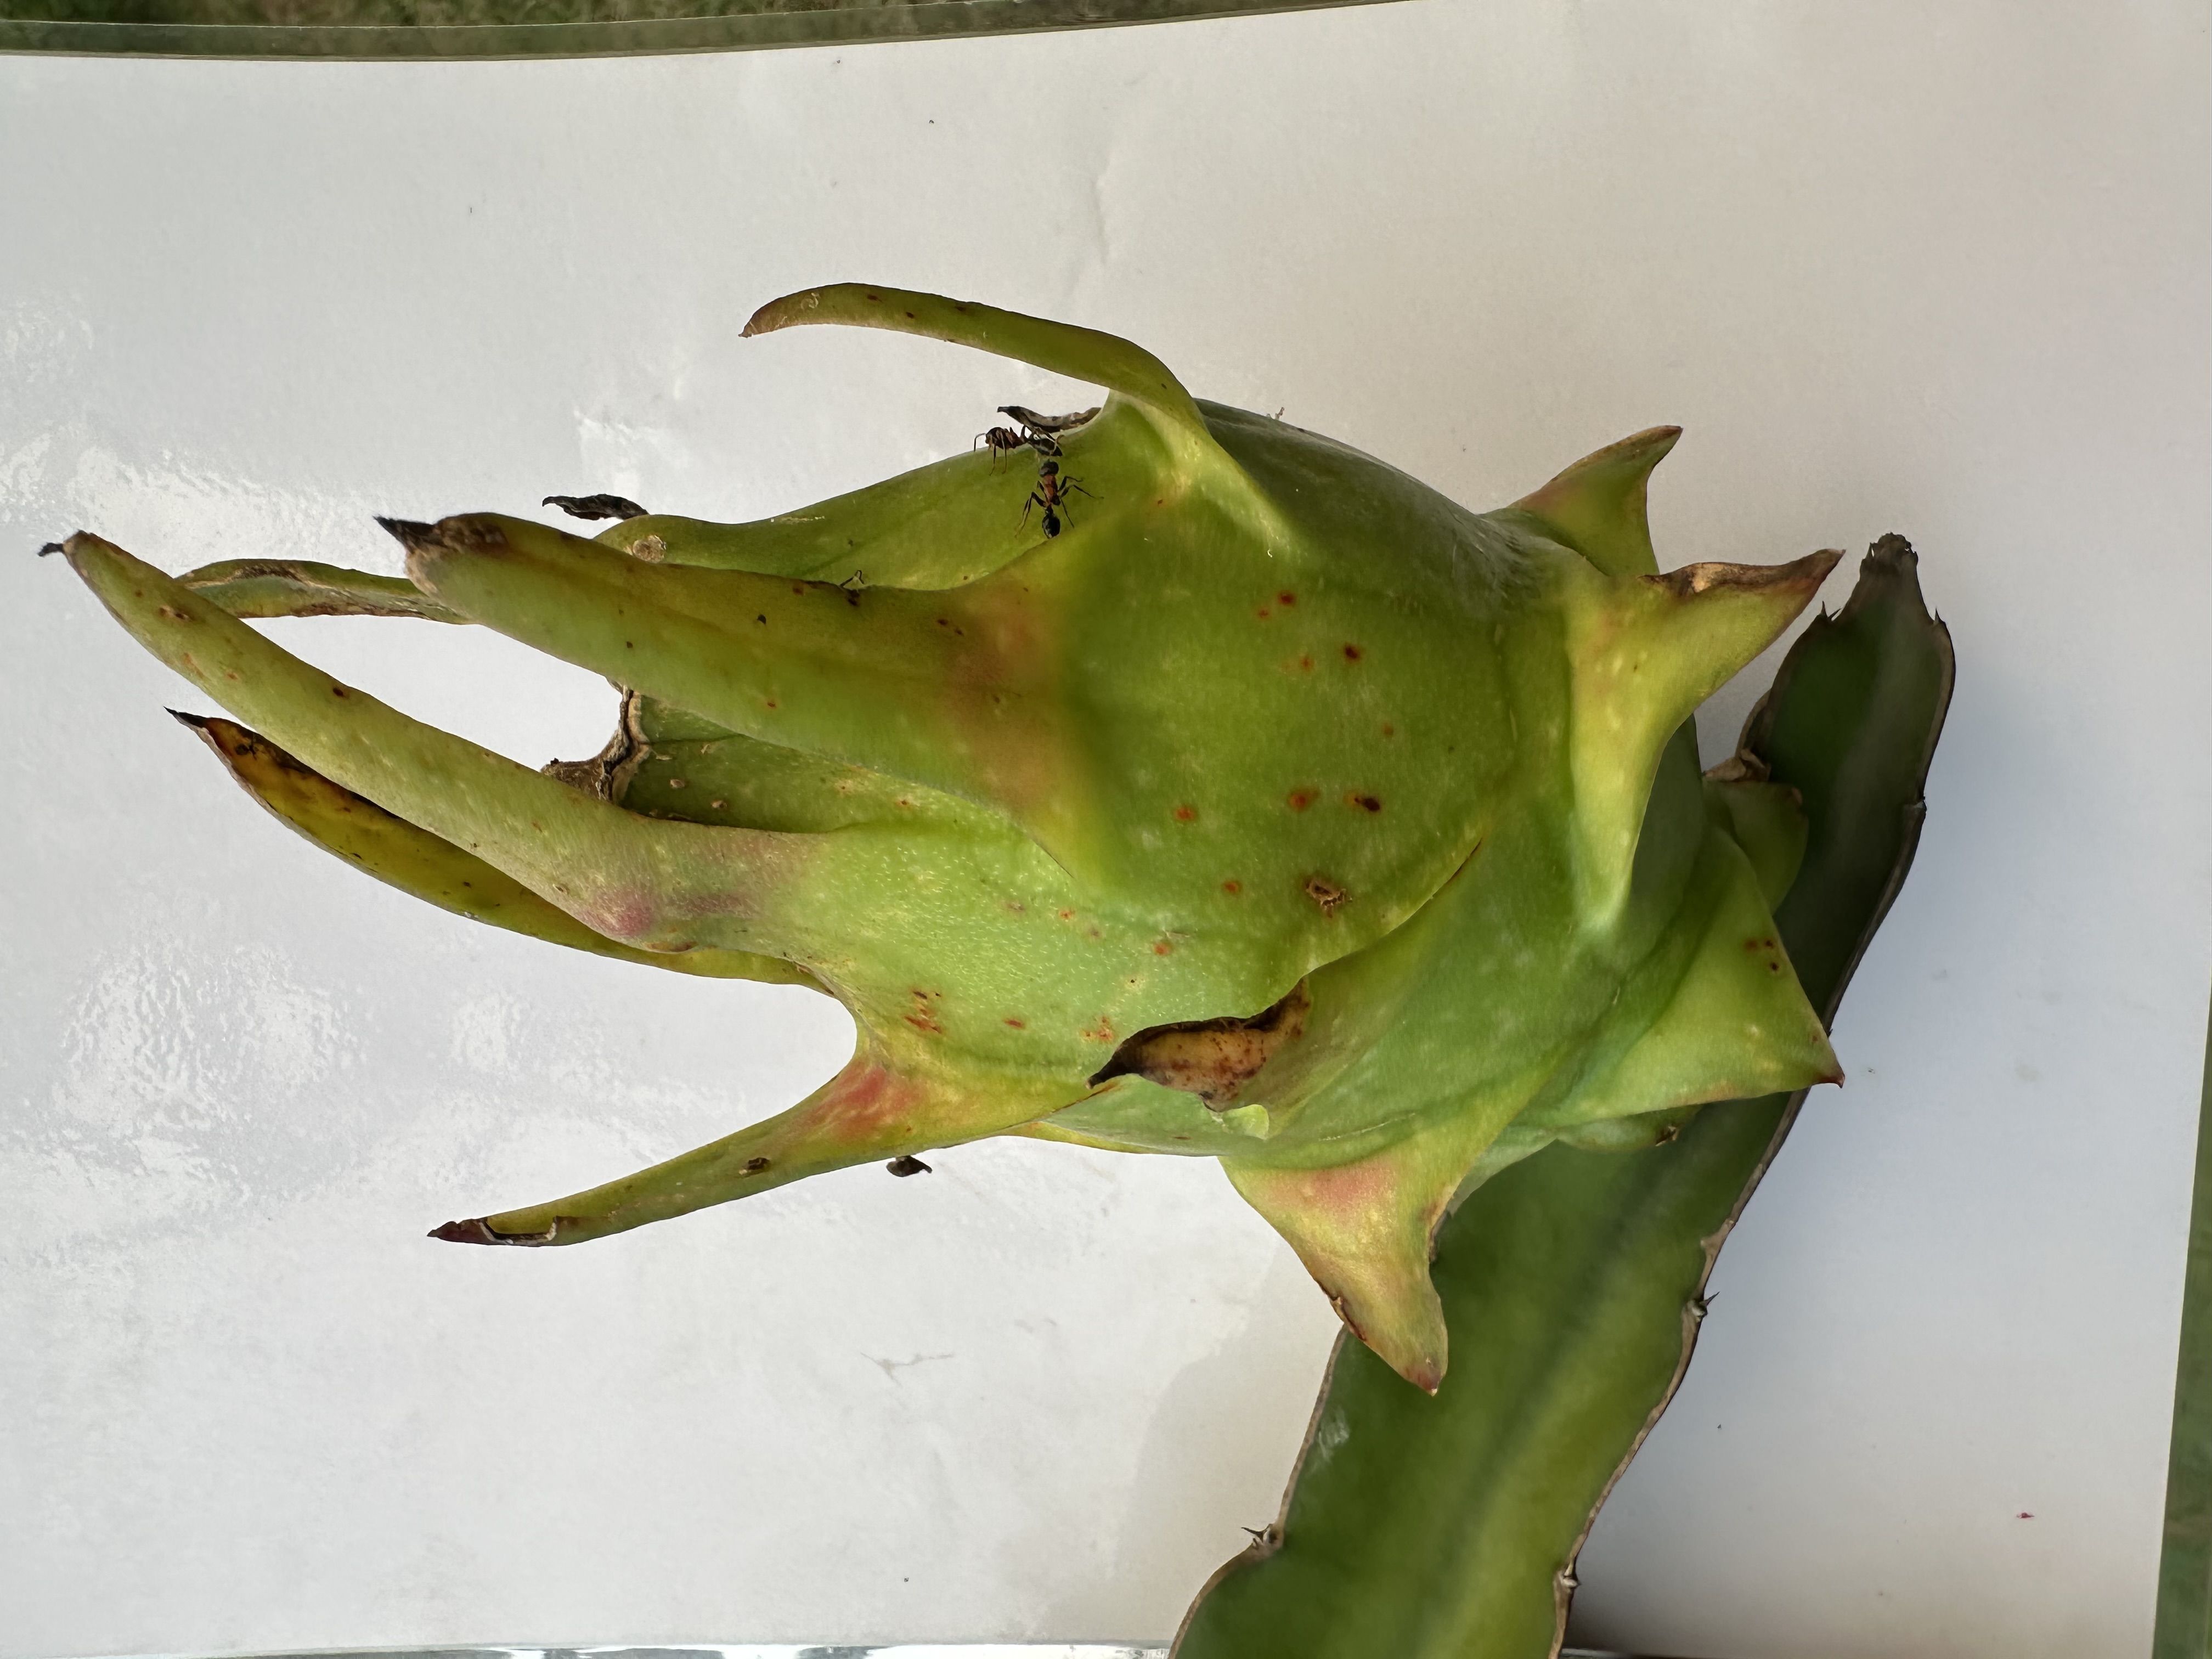
Label: Good fruit